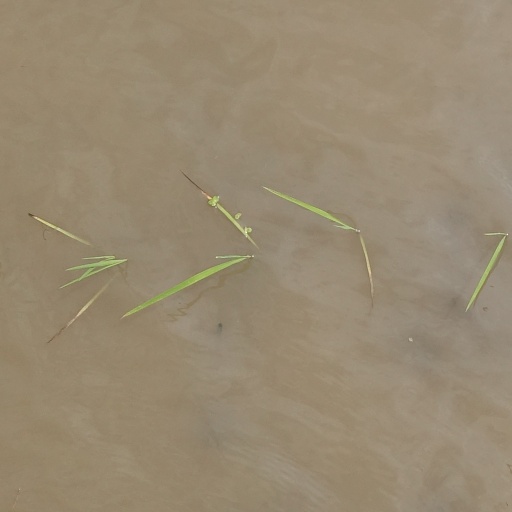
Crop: rice